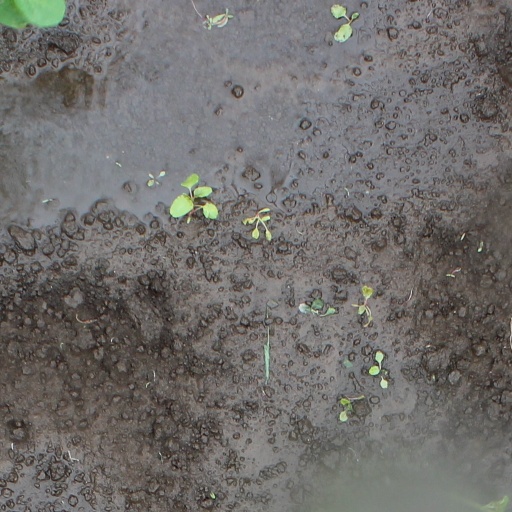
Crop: soybean